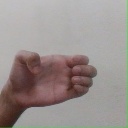
अक्षर: ख